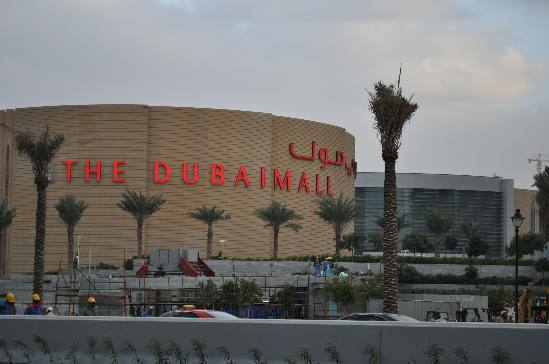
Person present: No